Syncline

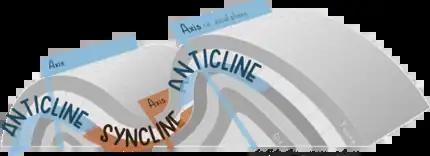

In structural geology, a syncline is a fold with younger layers closer to the center of the structure, whereas an anticline is the inverse of a syncline. A synclinorium (plural synclinoriums or synclinoria) is a large syncline with superimposed smaller folds. Synclines are typically a downward fold (synform), termed a synformal syncline (i.e. a trough), but synclines that point upwards can be found when strata have been overturned and folded (an antiformal syncline).